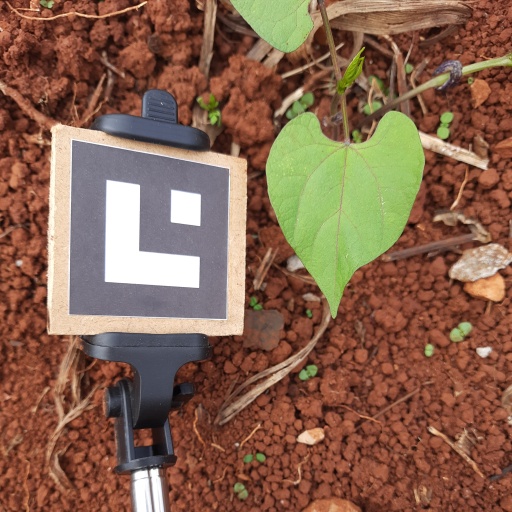
Observations: wavy surface, no eating holes, under cloudy sky